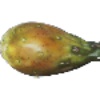
Label: Cactus fruit 1